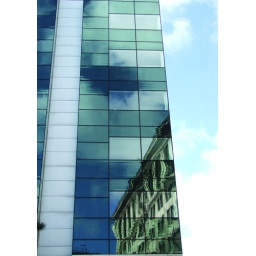
reflection in glass building